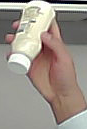
Product: heinz_mayo